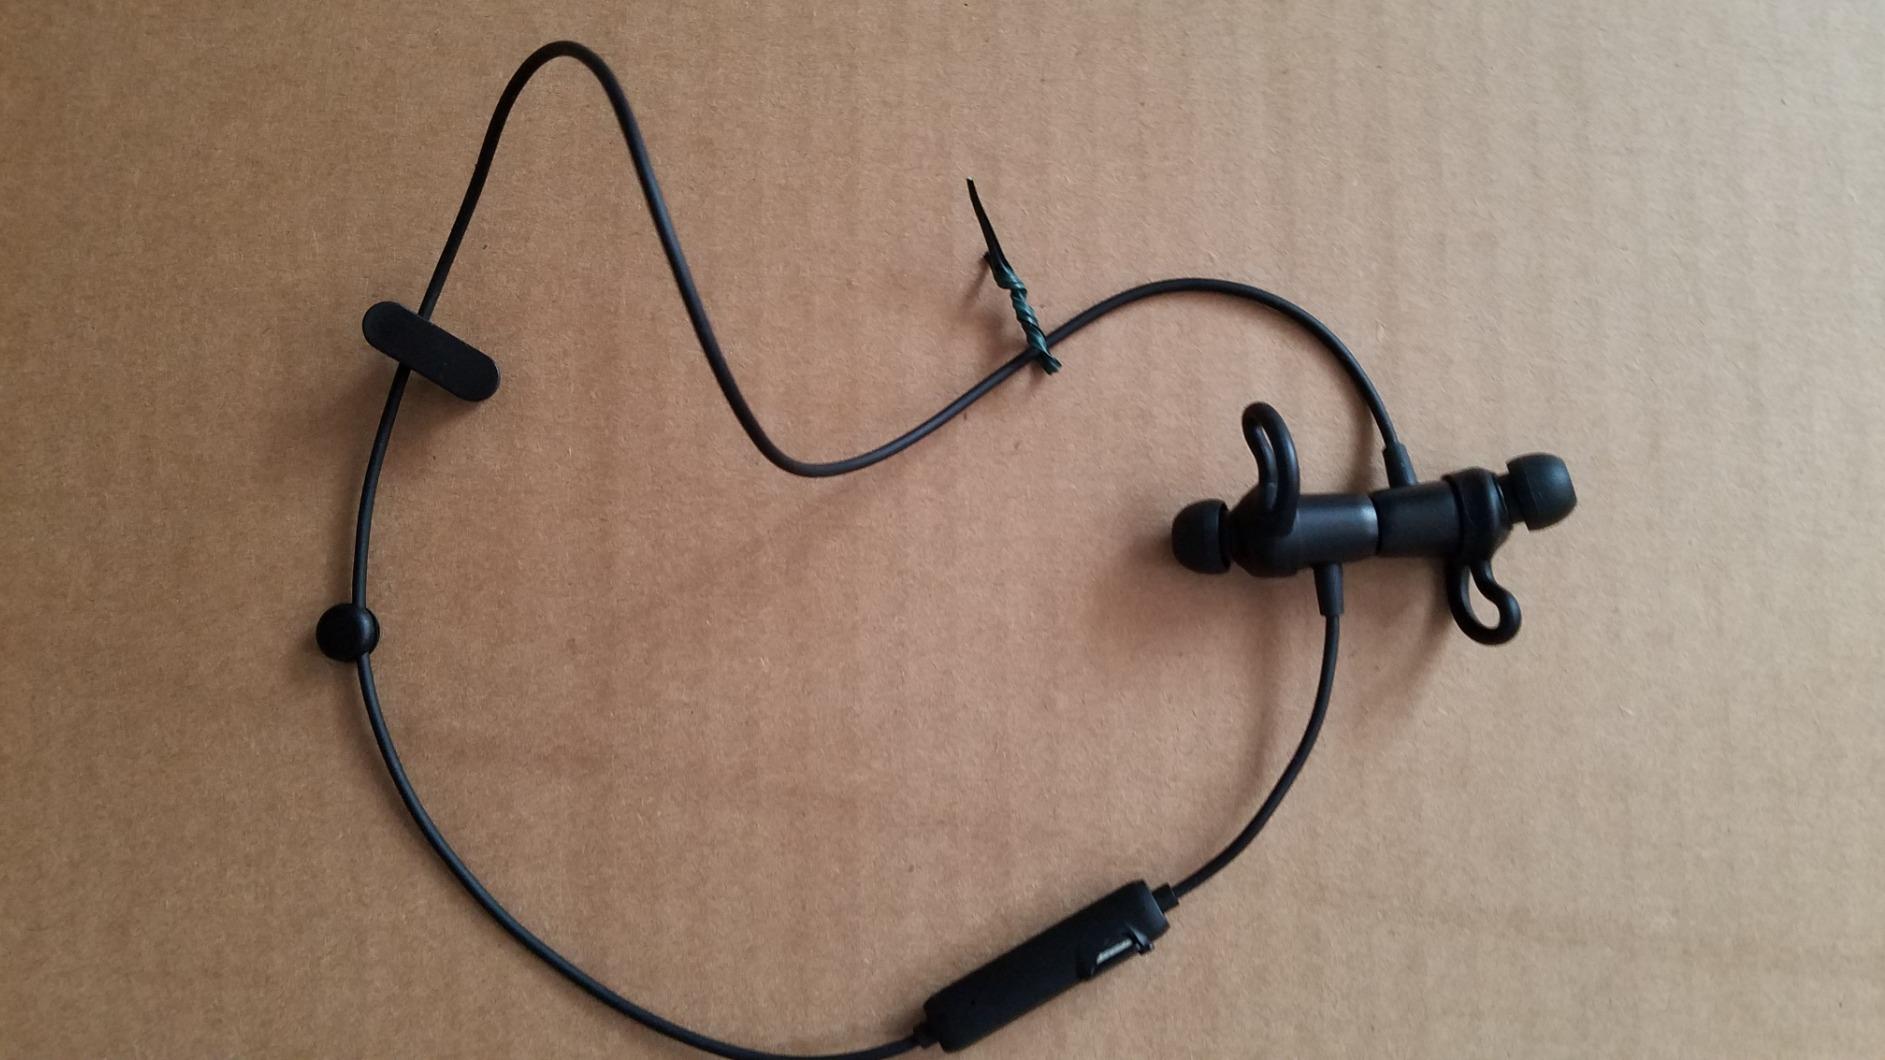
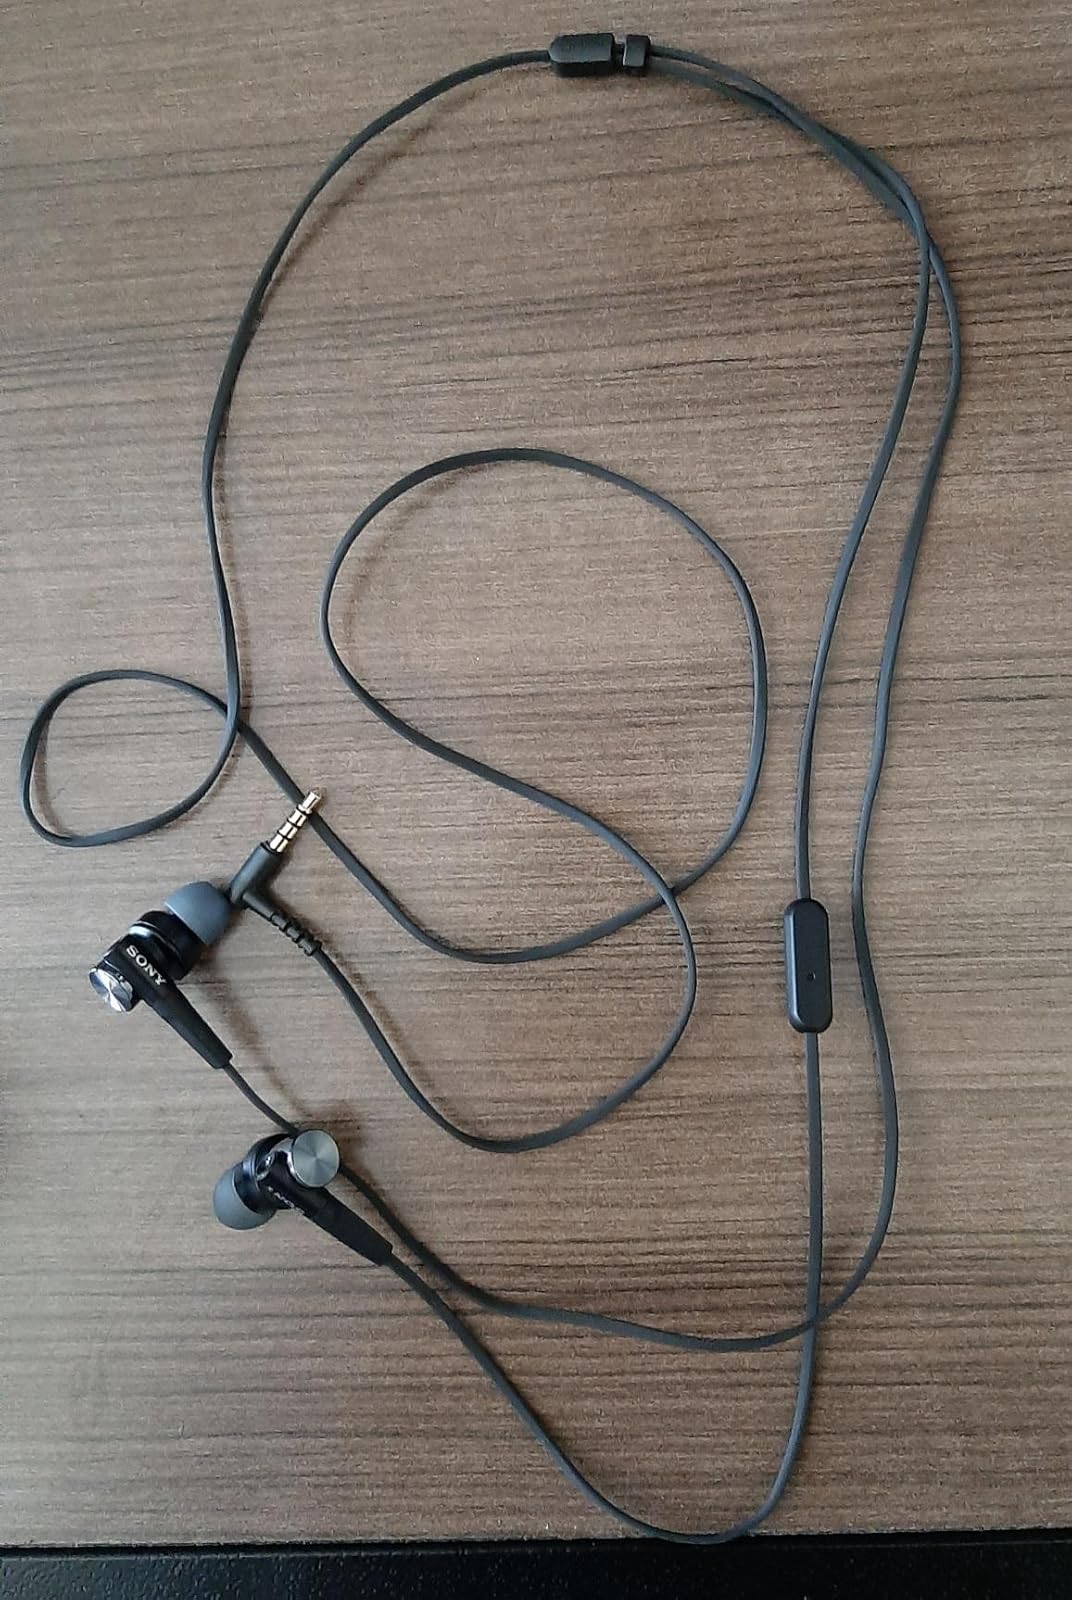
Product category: headphones
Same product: no